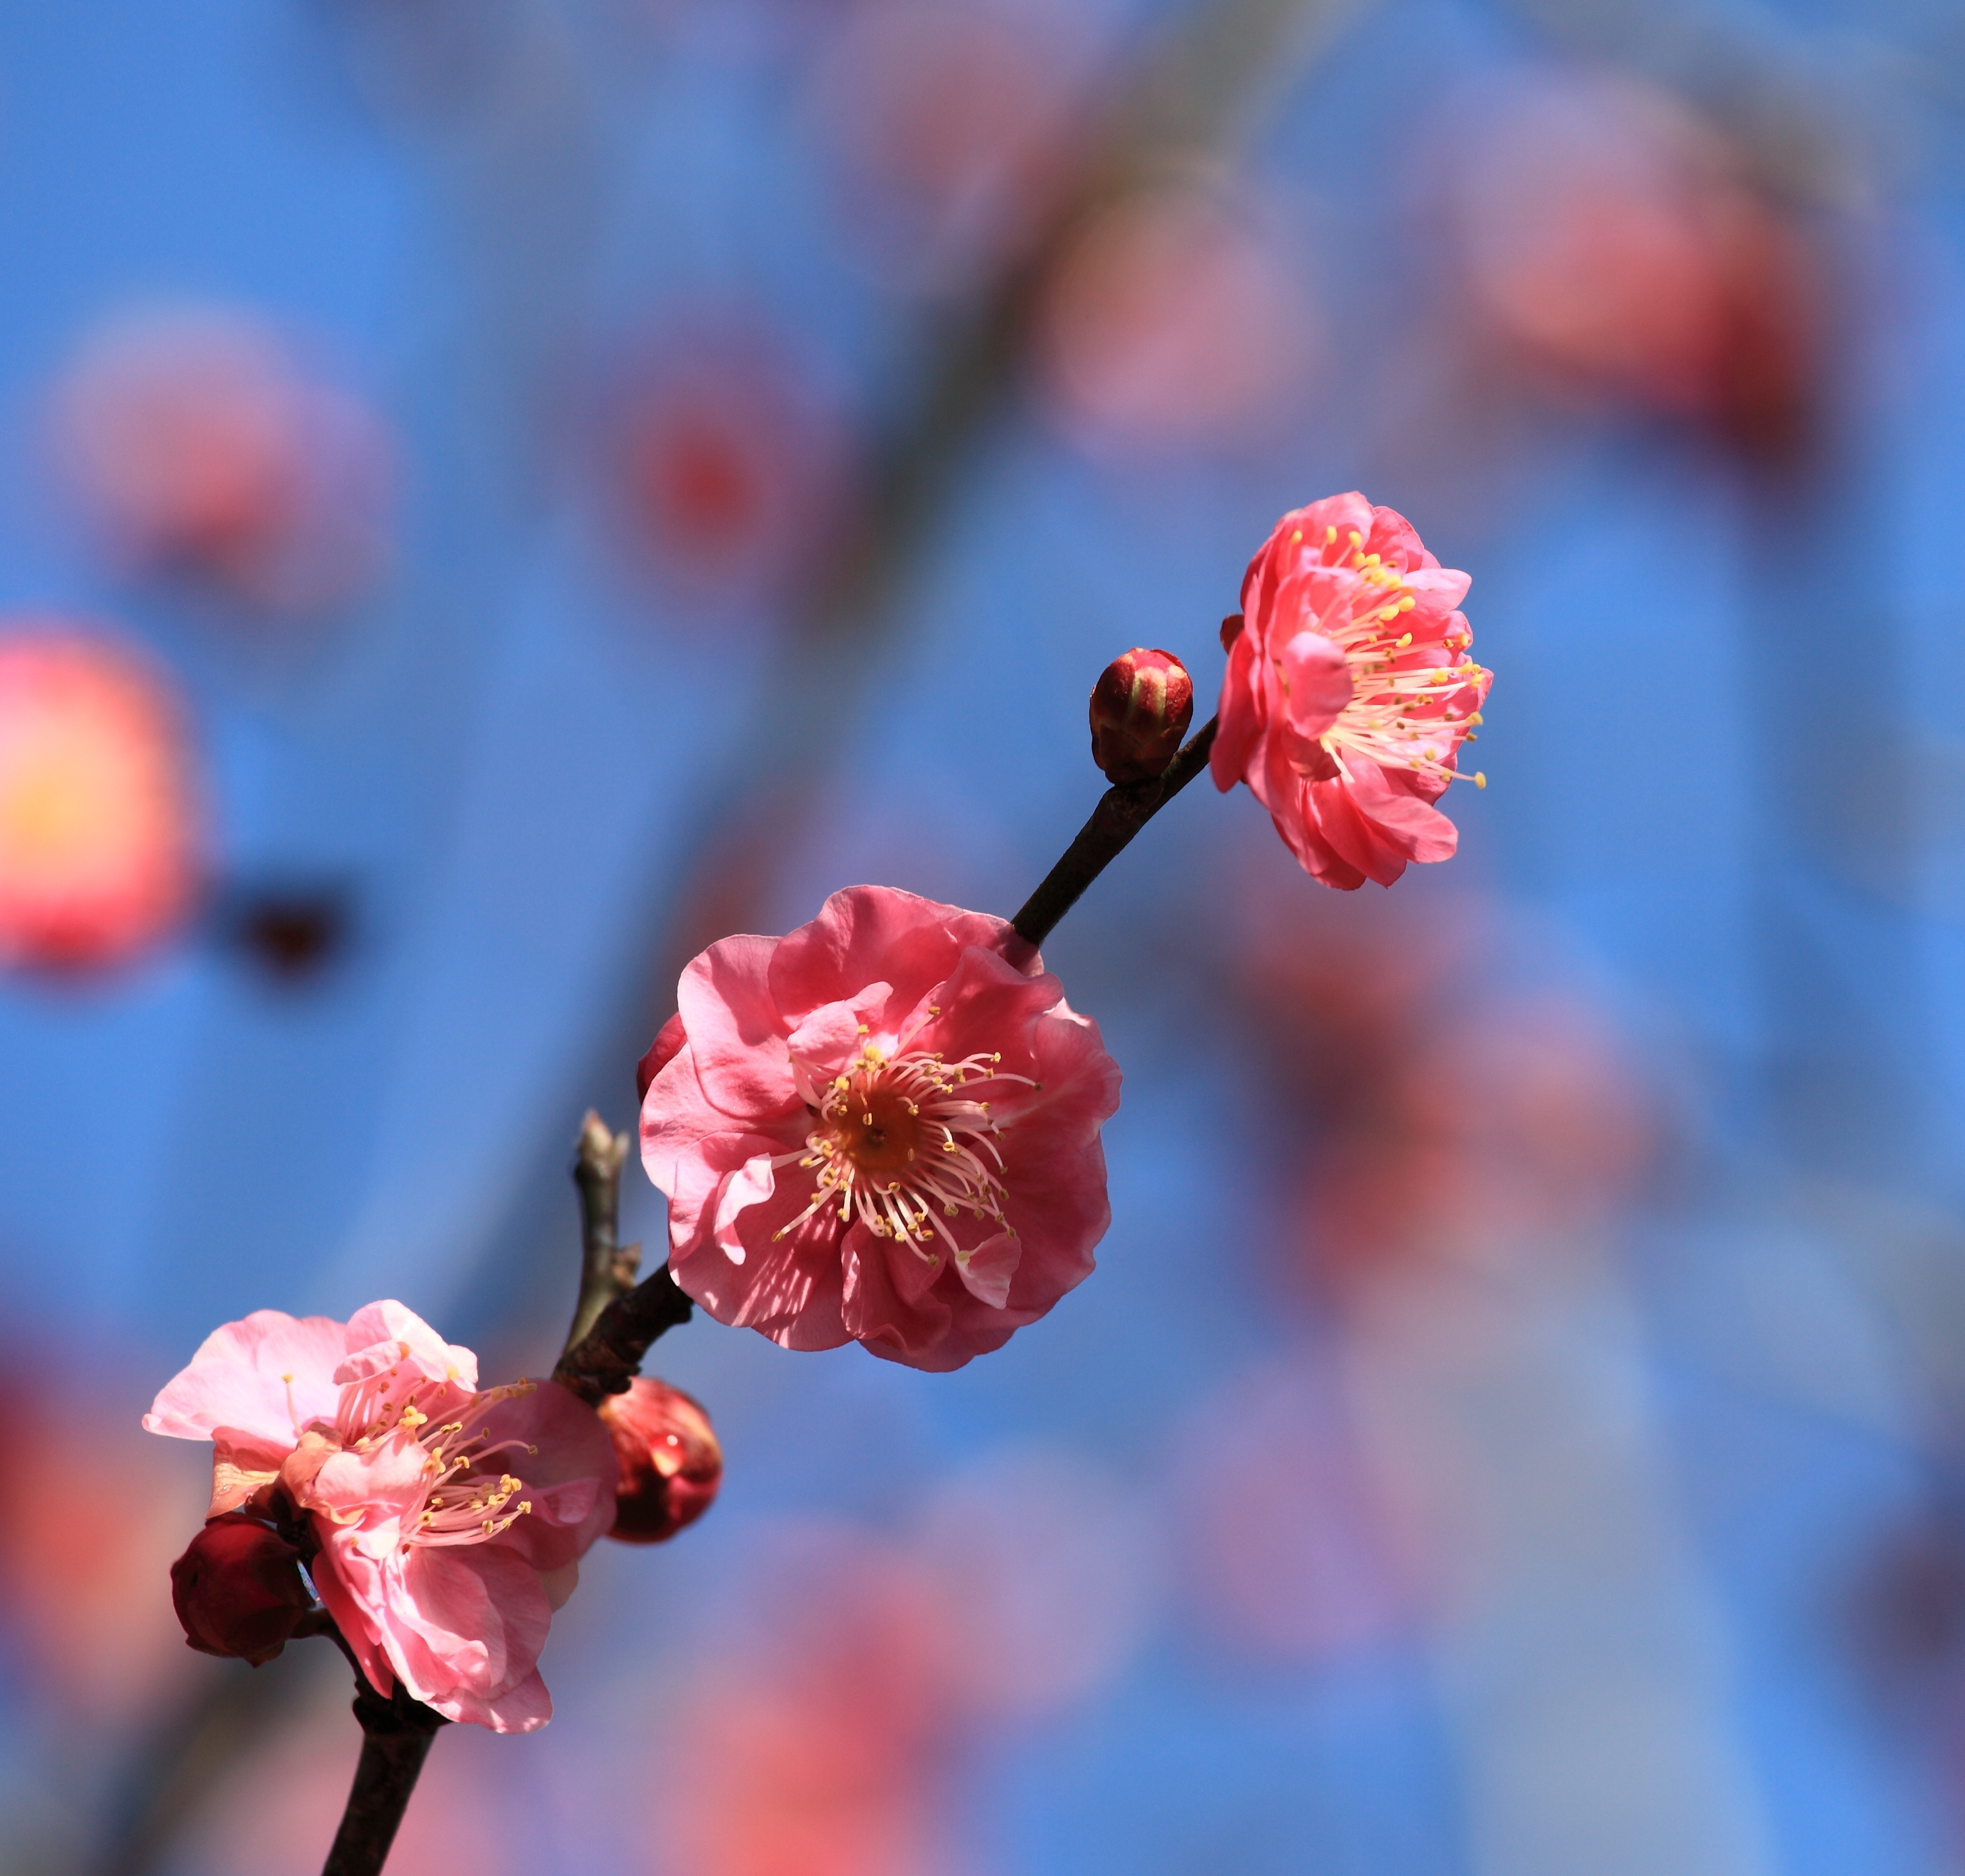
branch, blossom, plant, photography, fruit, berry, flower, petal, food, spring, high, red, produce, flora, cherry blossom, close up, cool image, 5d, hires, bud, markii, prunus, hi, res, resolution, mume, ume, rose hip, macro photography, flowering plant, plant stem, land plant